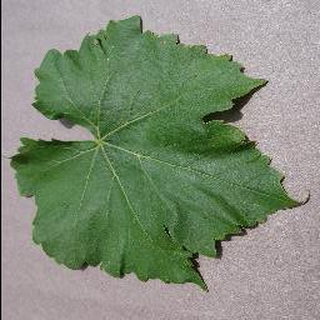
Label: healthy_grape